Catalan Gothic

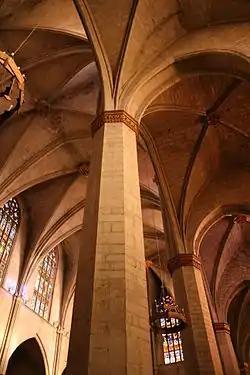
Vaults of the central and lateral side of Santa Maria de Manresa.

The style began because of the wealth generated by the expansion of the Counts of Barcelona and Crown of Aragon, first to the Languedoc and Balearic islands, then across the Mediterranean Sea to Sicily, Sardinia, the Kingdom of Naples and the Duchy of Athens. This resulted in a demand for an updating of existing Romanesque buildings and new public buildings as well as a demand for mansions for the newly enriched. The style reached its climax in the 15th century. After the union of the Crowns of Castile and Aragon, and the discovery of the Americas, Seville became Spain's major port, to the detriment of Barcelona.